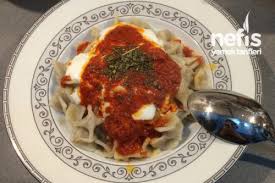
Yemek: manti